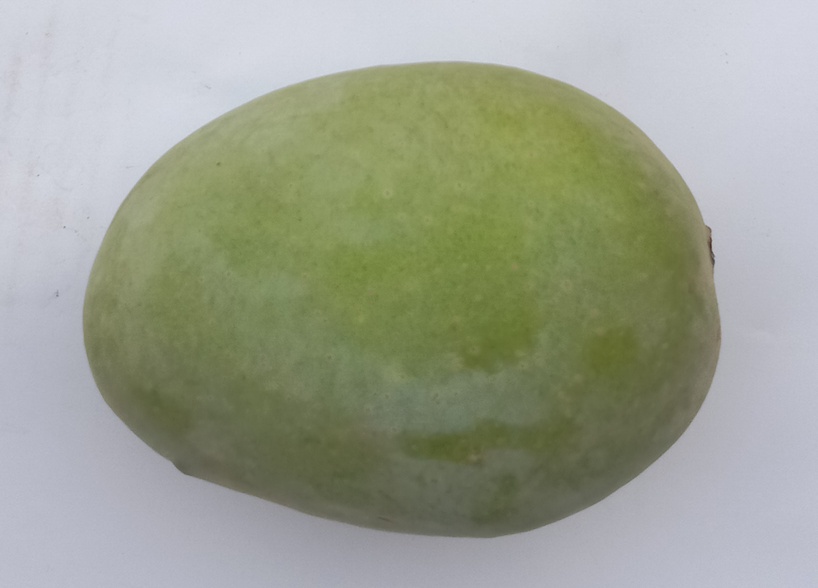
Mango variety: Langra